Aelay

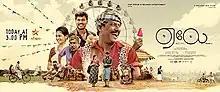
Poster

Aelay is a 2021 Indian Tamil-language comedy drama television film written and directed by Halitha Shameem, and produced by S. Sashikanth and Ramachandra of YNOT Studios while creative produced by Pushkar–Gayathri of Wallwatcher Films. Co-produced by Reliance Entertainment, The film stars Samuthirakani and K. Manikandan, and has music composed by Kaber Vasuki and Aruldev, with cinematography handled by Theni Eswar and editing done by Shameem and Raymond Derrick Crasta respectively.